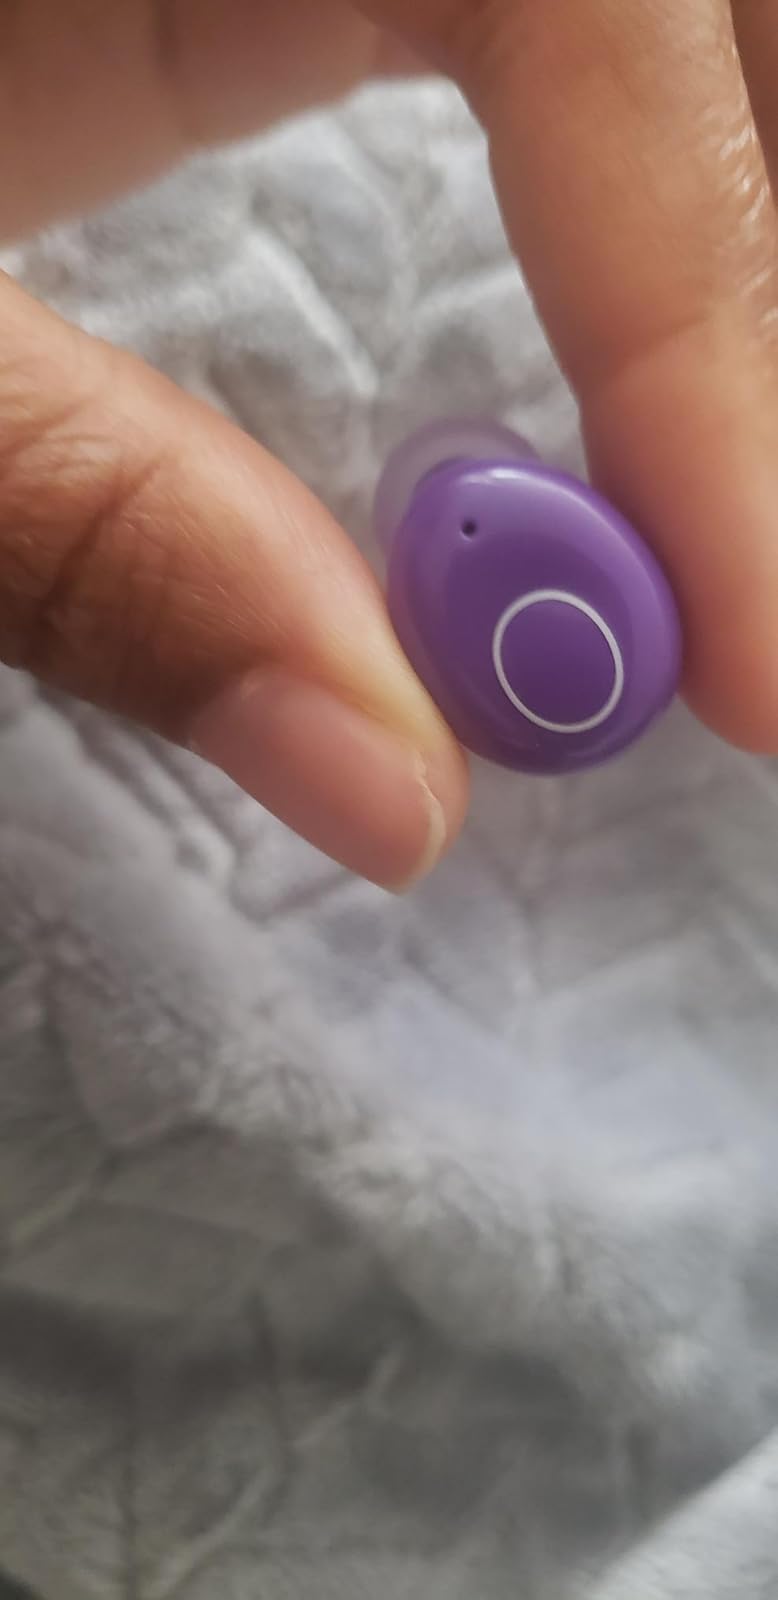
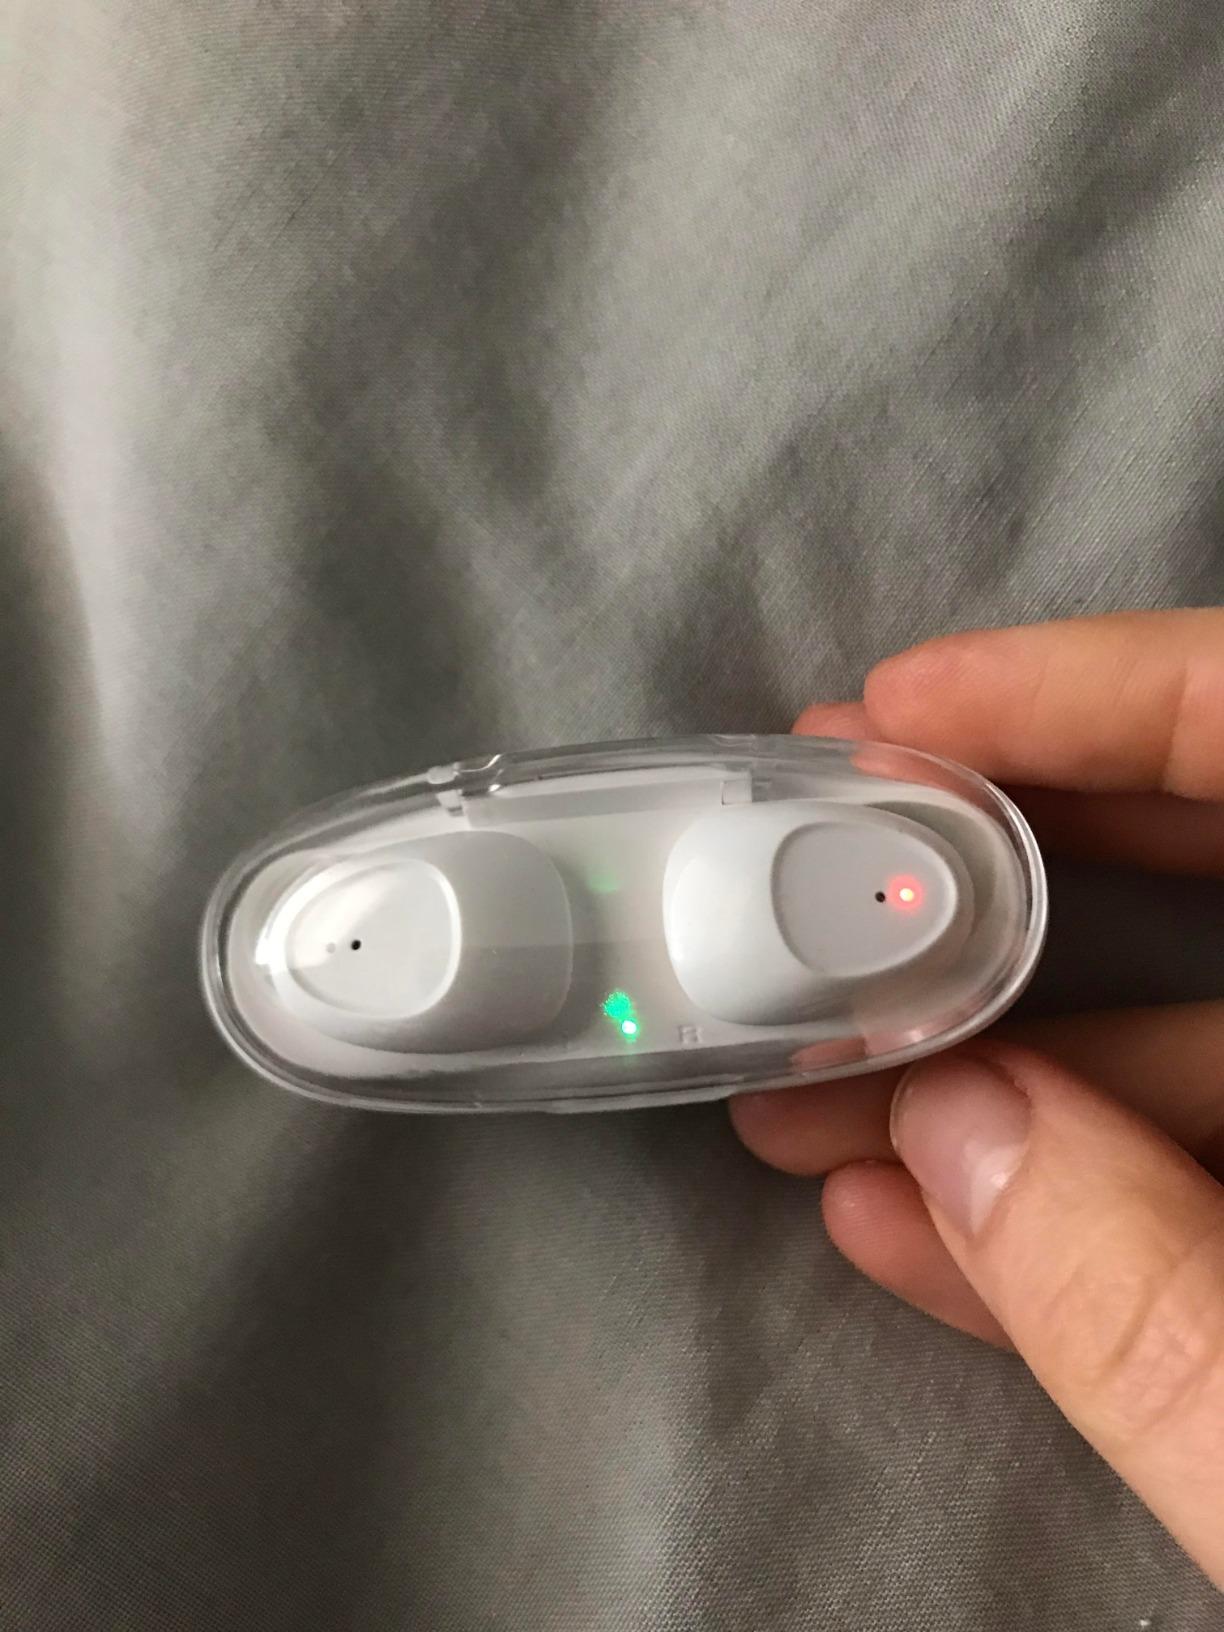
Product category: earbuds
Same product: no